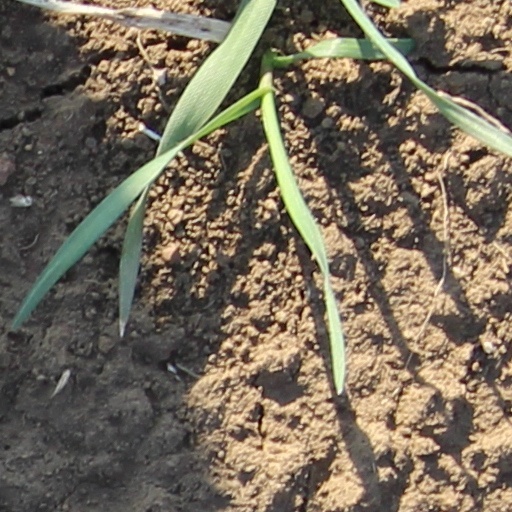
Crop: wheat